Adventures of Krosh

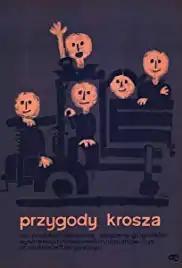

Adventures of Krosh is a 1961 Soviet teen adventure film directed by based on the book by Anatoly Rybakov.